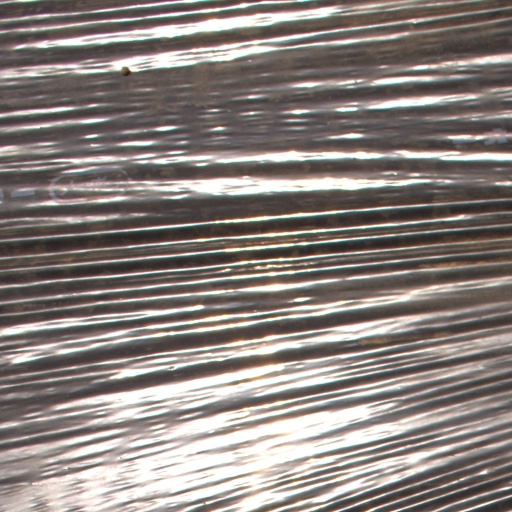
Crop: Jerusalem artichoke